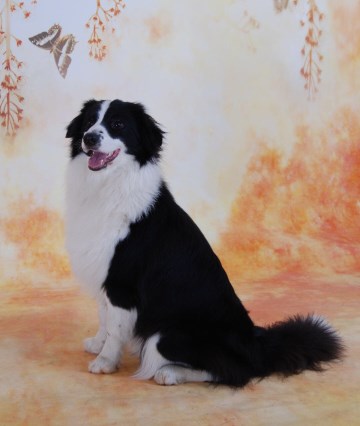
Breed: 2594-n000109-Border_collie